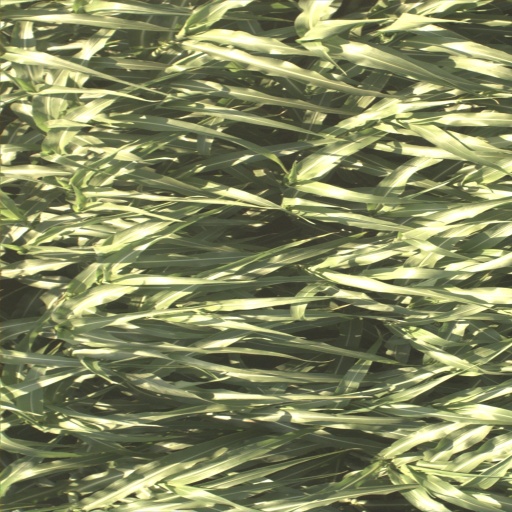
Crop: sorghum